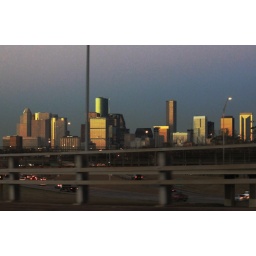
Pardon the noise in the sky - taken from a slow moving car through the window.